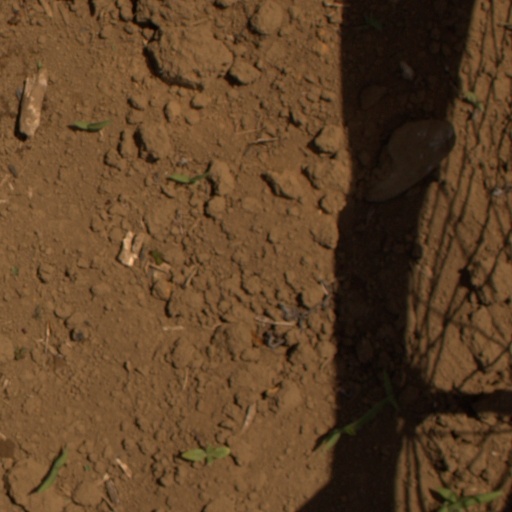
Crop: Jerusalem artichoke